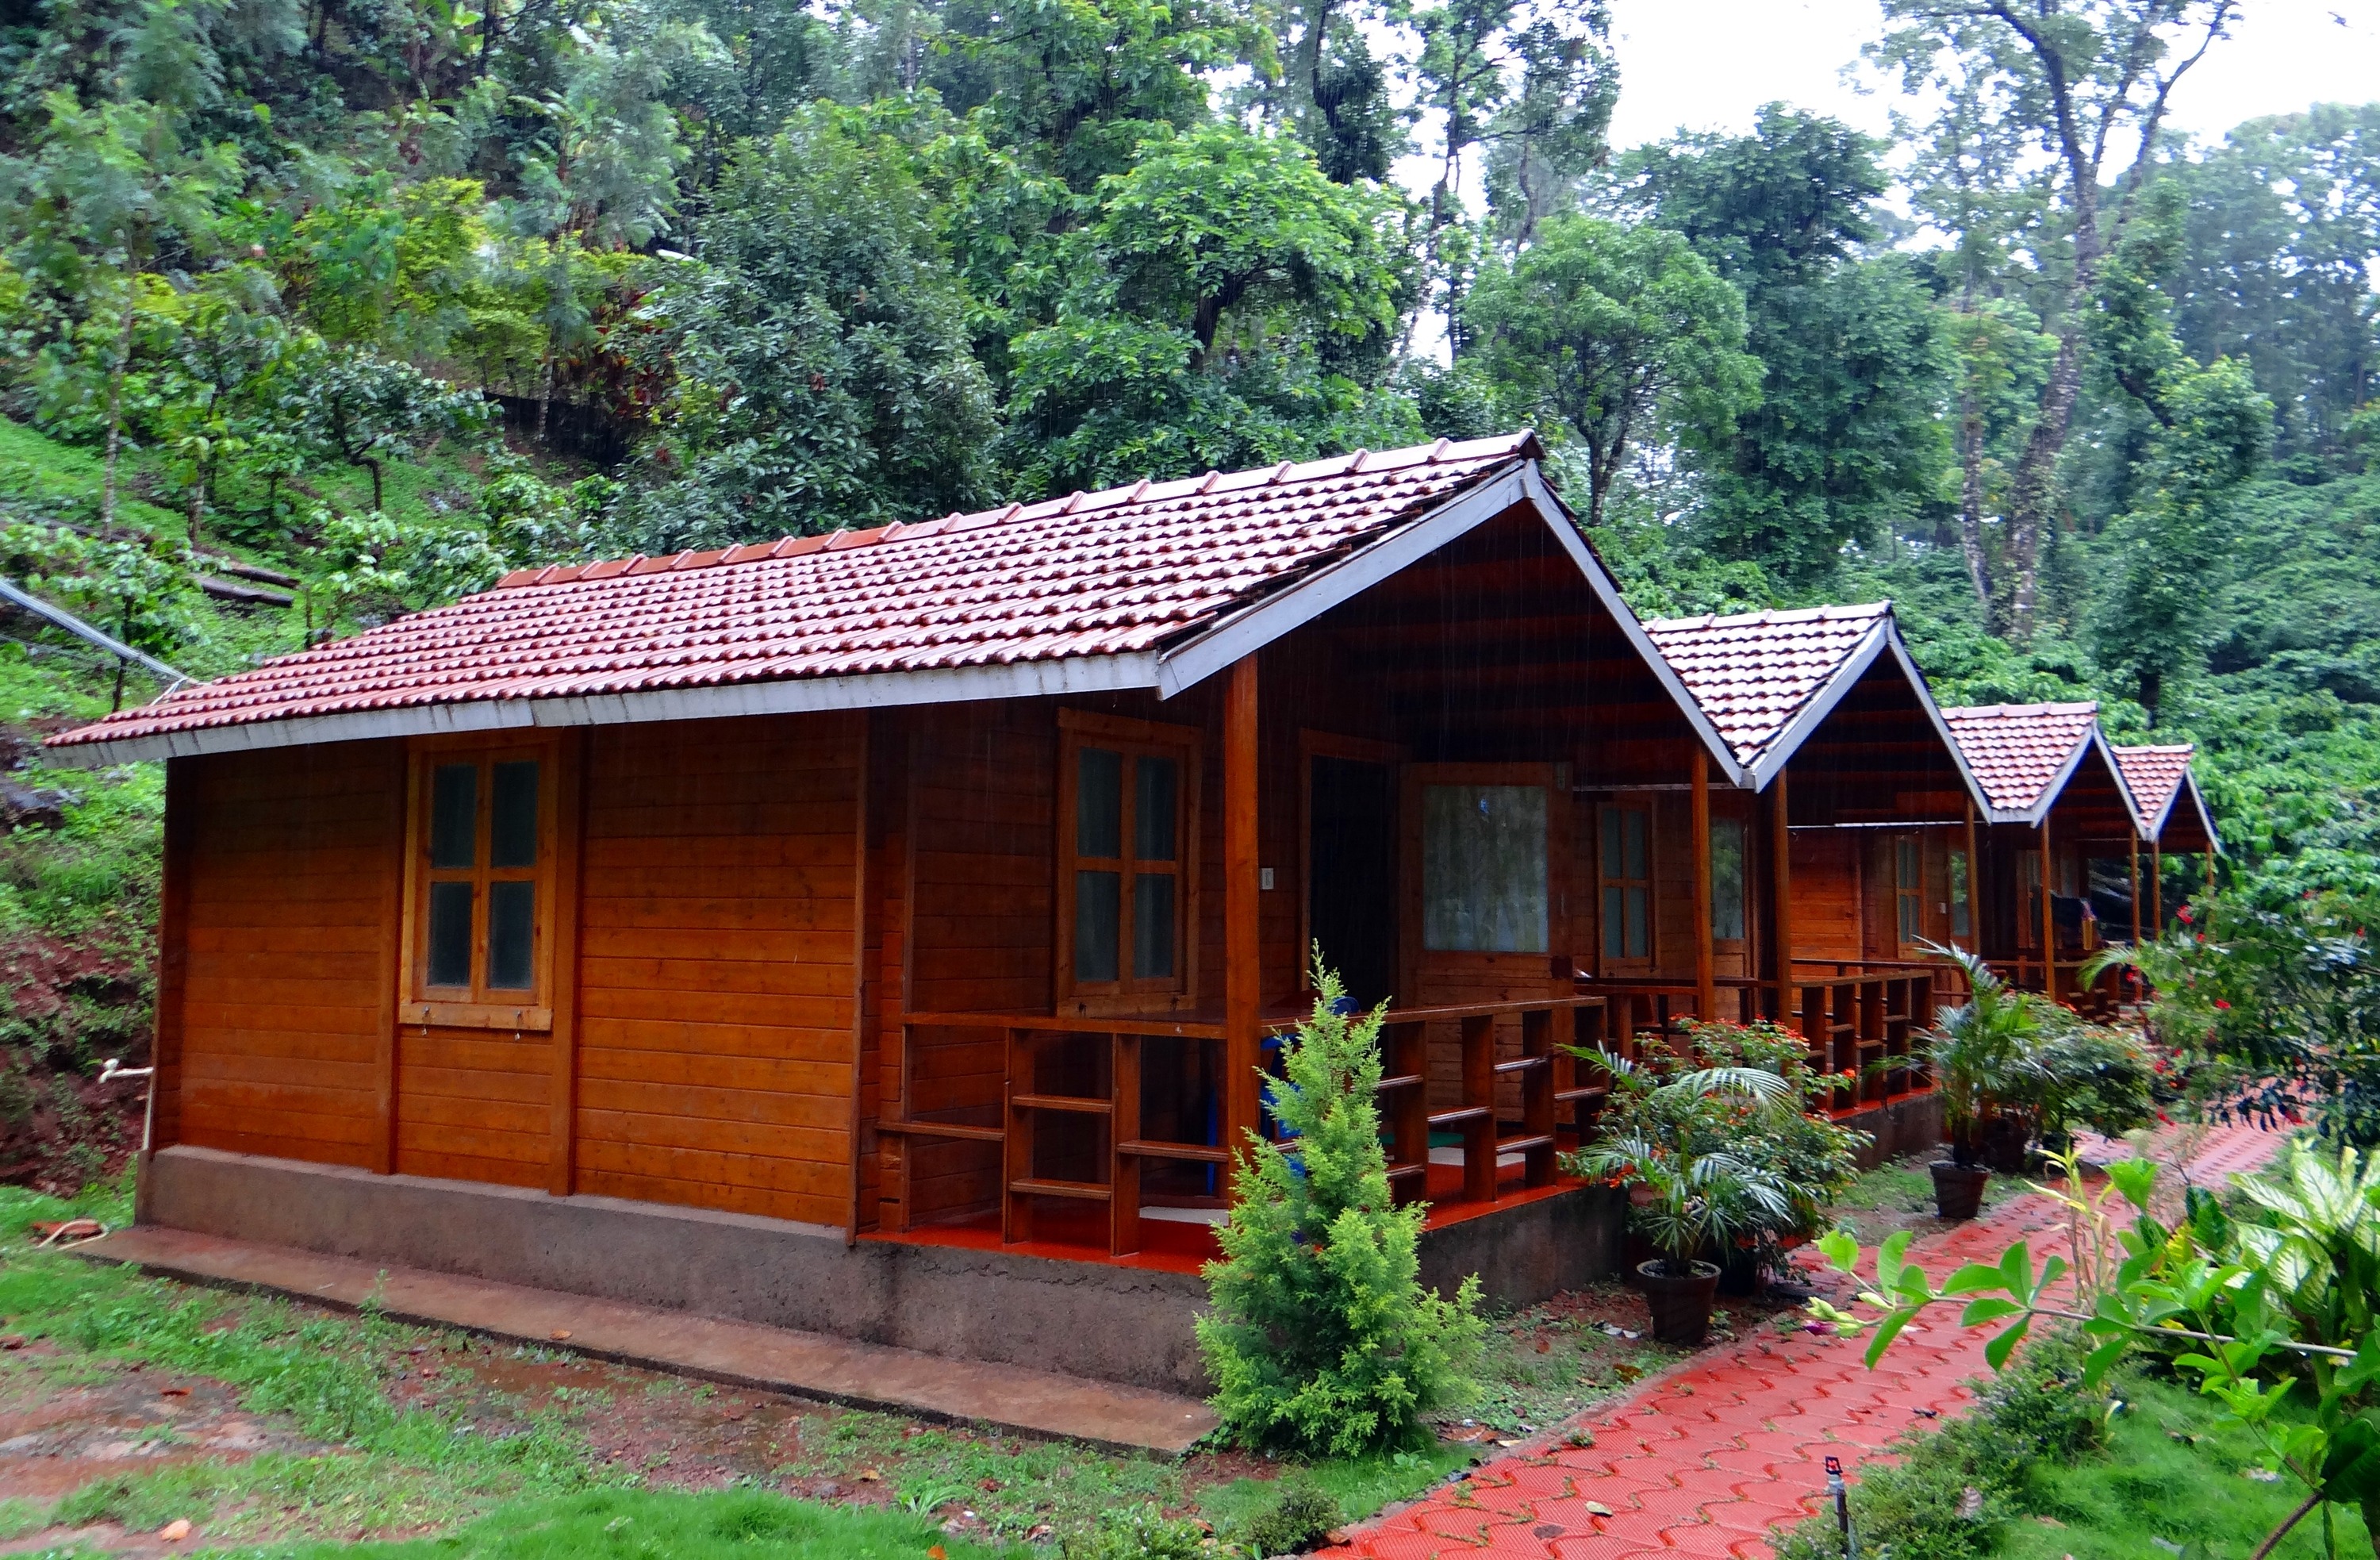
coffee, house, building, home, shed, hut, shack, cottage, property, india, estate, log cabin, real estate, rural area, kodagu, madikeri, log huts, wood cabin, homestay, log hut